Henning von Tresckow

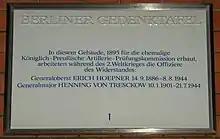
Memorial plaque for Erich Hoepner and Tresckow in the Bundeshaus, Berlin

Eventually, the conspirators came to rely more on the Reserve Army in Berlin and other districts to stage a coup against the German government. Olbricht now put forward a new strategy for staging a coup against Hitler. The Reserve Army had an operational plan called Operation "Walküre" (Valkyrie), which was to be used in the event that the disruption caused by the Allied bombing of German cities caused a breakdown in law and order, or an uprising by the millions of slave laborers from occupied countries now being used in German factories. Olbricht suggested that this plan could be used to mobilize the Reserve Army to take control of German cities, disarm the SS and arrest the Nazi leadership once Hitler had been assassinated. During August and September 1943, Tresckow took extended sick leave in Berlin to draft the "revised" Valkyrie plan with fine details and precise timetables. Revised orders and additional proclamations that would pin the blame for the uprising on the Nazi party were typed by Tresckow's wife, Erika, and his secretary, Countess Margarete von Oven, who wore gloves so as not to leave fingerprints. These 1943 papers were recovered by the Soviets after the war and finally published in 2007, showing Tresckow's central role in the conspiracy and the idealistic motivations of the resistance group at that time. Knowledge of the Jewish Holocaust was a major impetus for many officers involved.